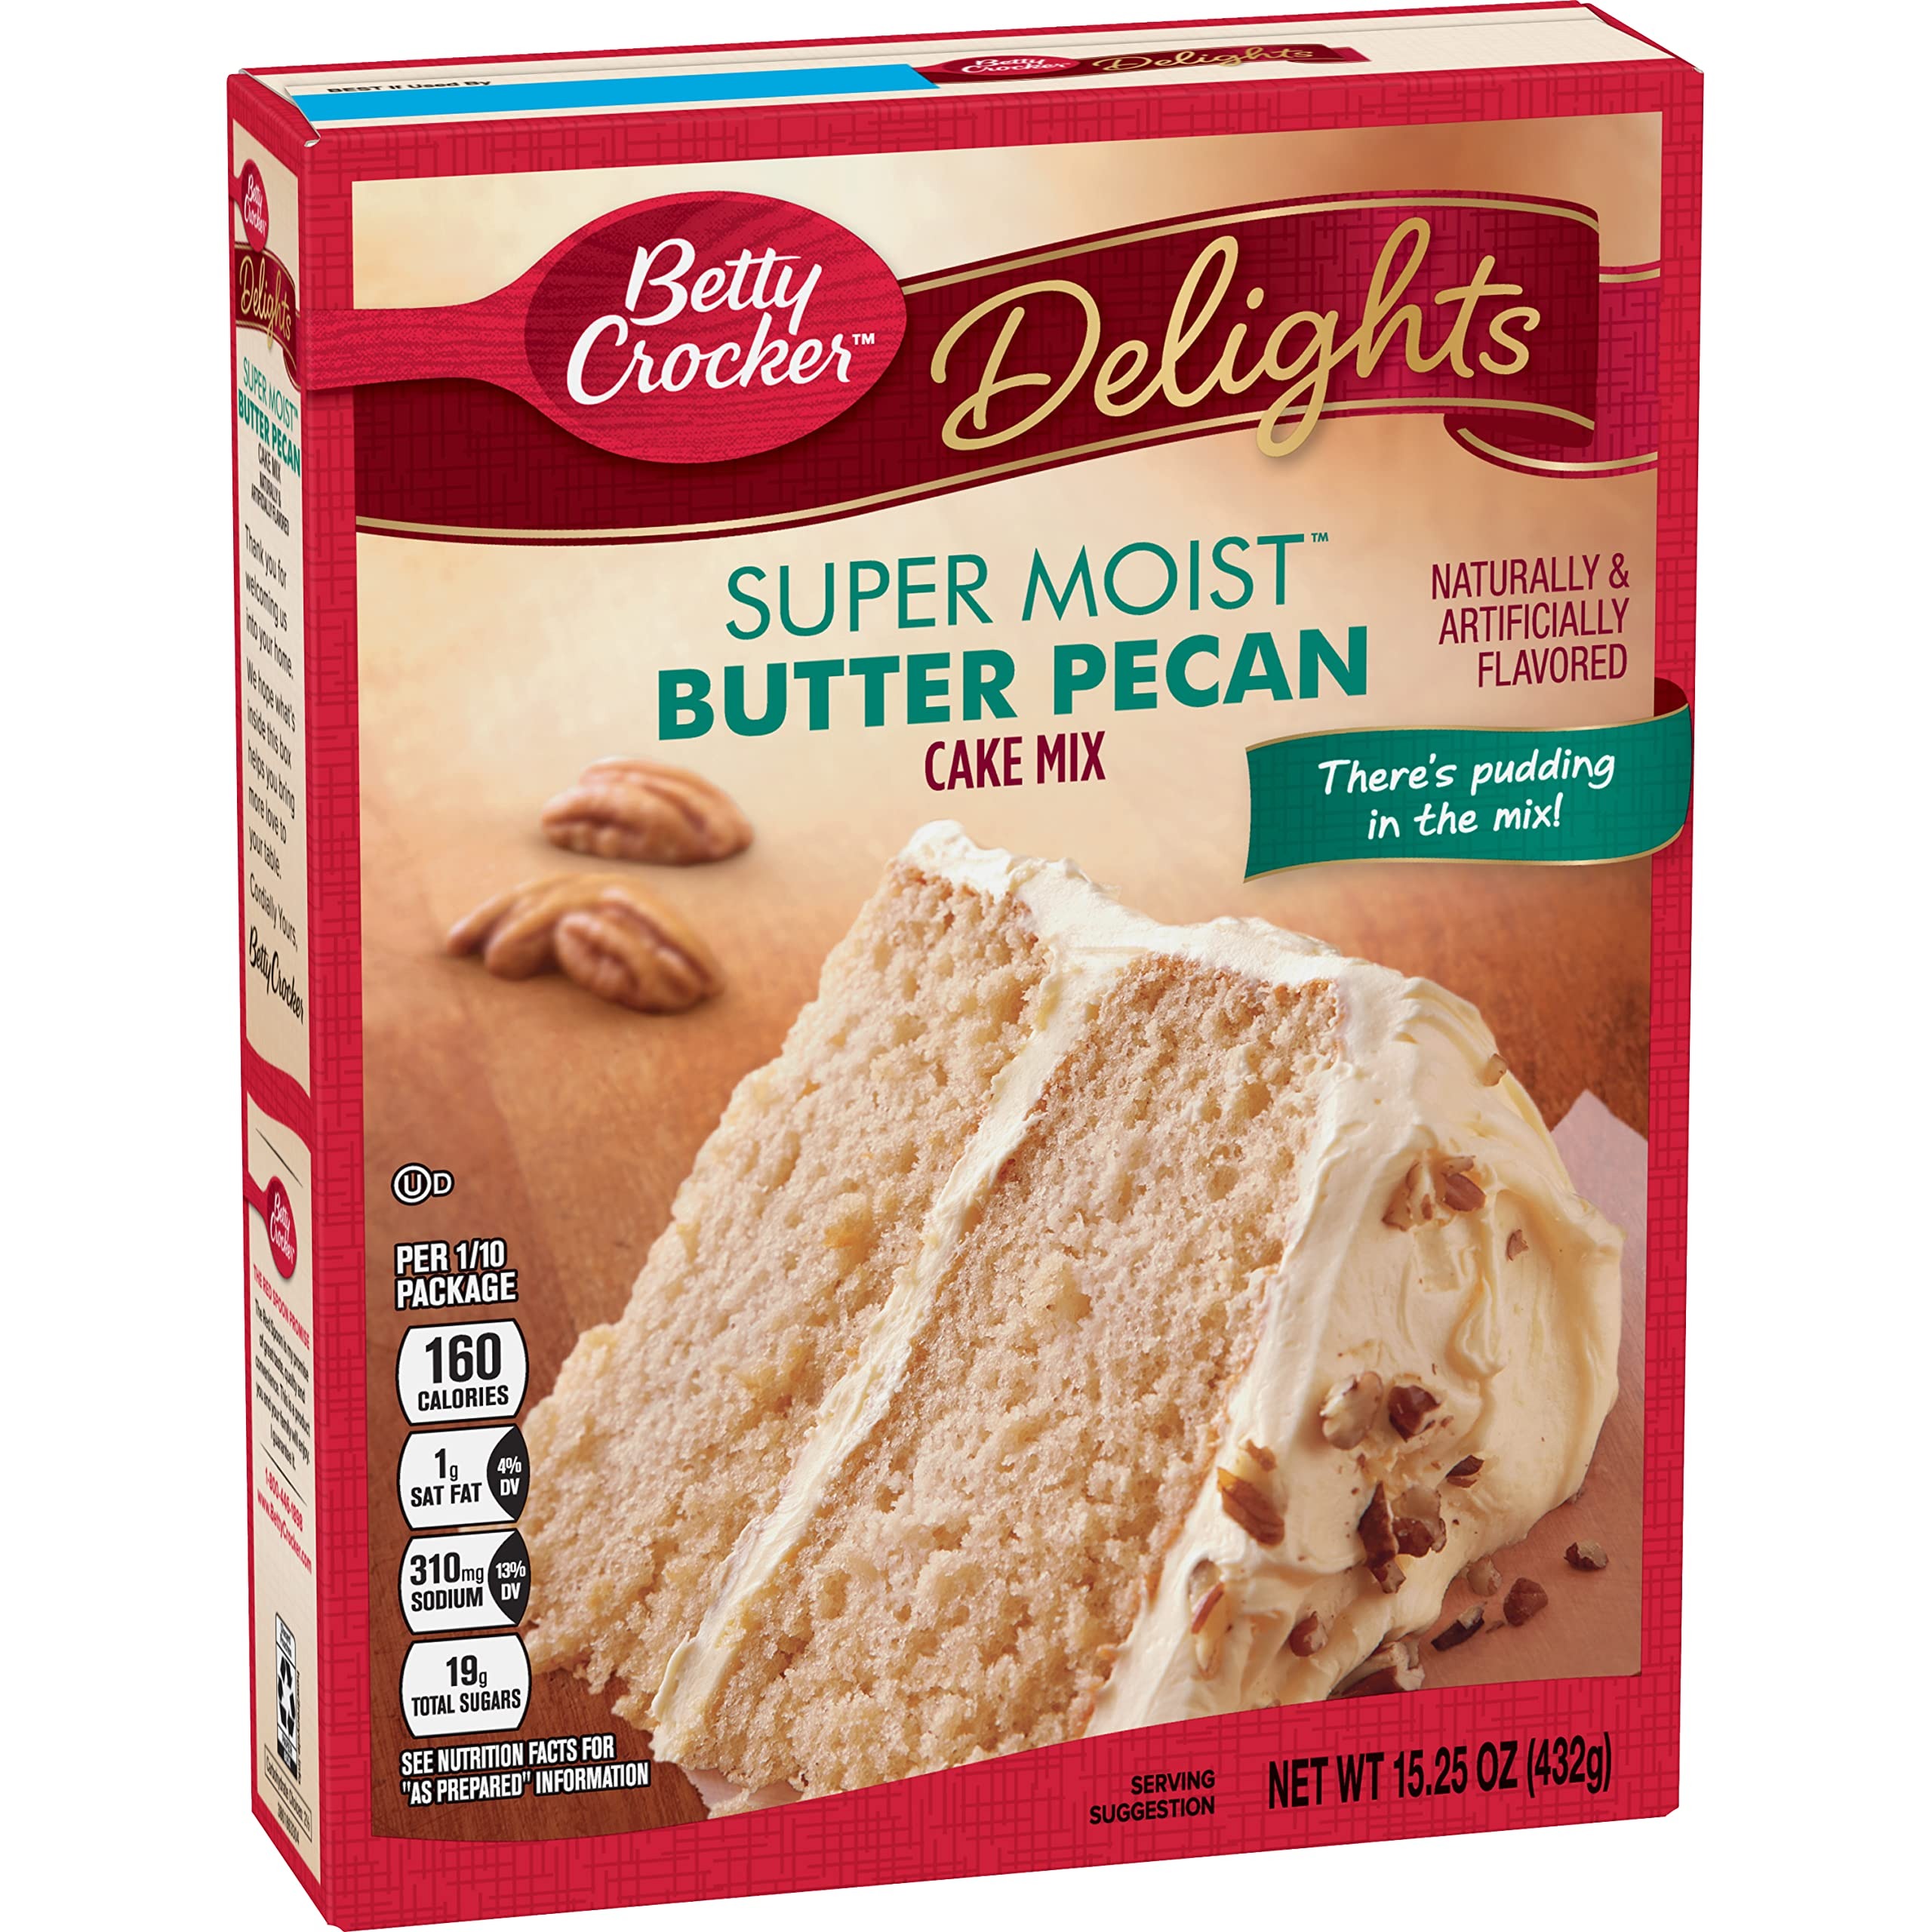
Item Name: Betty Crocker Super Moist Butter Pecan Cake Mix, 6 ct, 15.25 oz
Bullet Point 1: CAKE MIX: Betty Crocker's super moist butter pecan cake mix is made with no preservatives and no artificial flavors
Bullet Point 2: QUICK AND EASY: Make cake without the usual mess; just add a few simple ingredients as directed and pop in the oven for a sweet treat any time of day
Bullet Point 3: ENDLESS OPTIONS: Prepare cake mix as is or head to BettyCrocker com for creative dessert recipes the whole family will love
Bullet Point 4: GREAT TASTE: The Red Spoon is my promise of great taste, quality, and convenience; This is a product you and your family will enjoy, I guarantee it - Betty Crocker
Bullet Point 5: BOX CONTAINS: 1 box, 15 25 oz
Value: 91.5
Unit: oz

Price: 11.09